Geelong Transit System

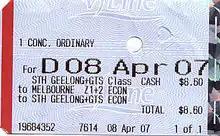
V/Line rail ticket with GTS travel included

The myki smartcard ticketing system was introduced on four Geelong bus routes in December 2008, and on 2 March 2009 all Geelong and the Bellarine Peninsula bus routes were switched to myki. Short-term myki tickets were sold on Geelong buses until their use was discontinued in April 2013, in line with state government policy not to introduce them in Melbourne when its public transport system was switched to myki.